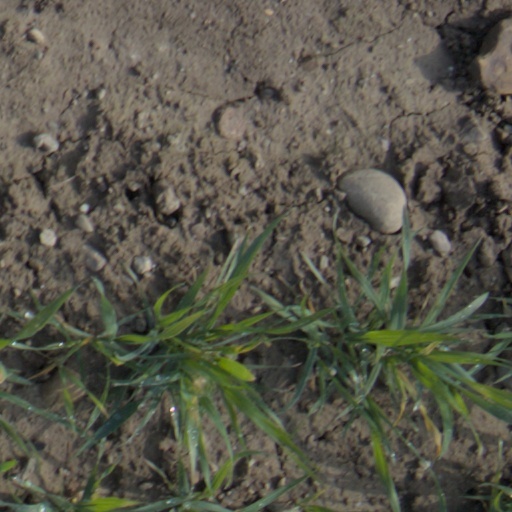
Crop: wheat